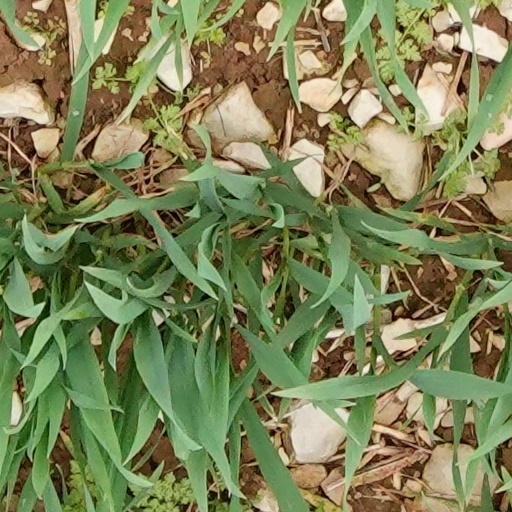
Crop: wheat